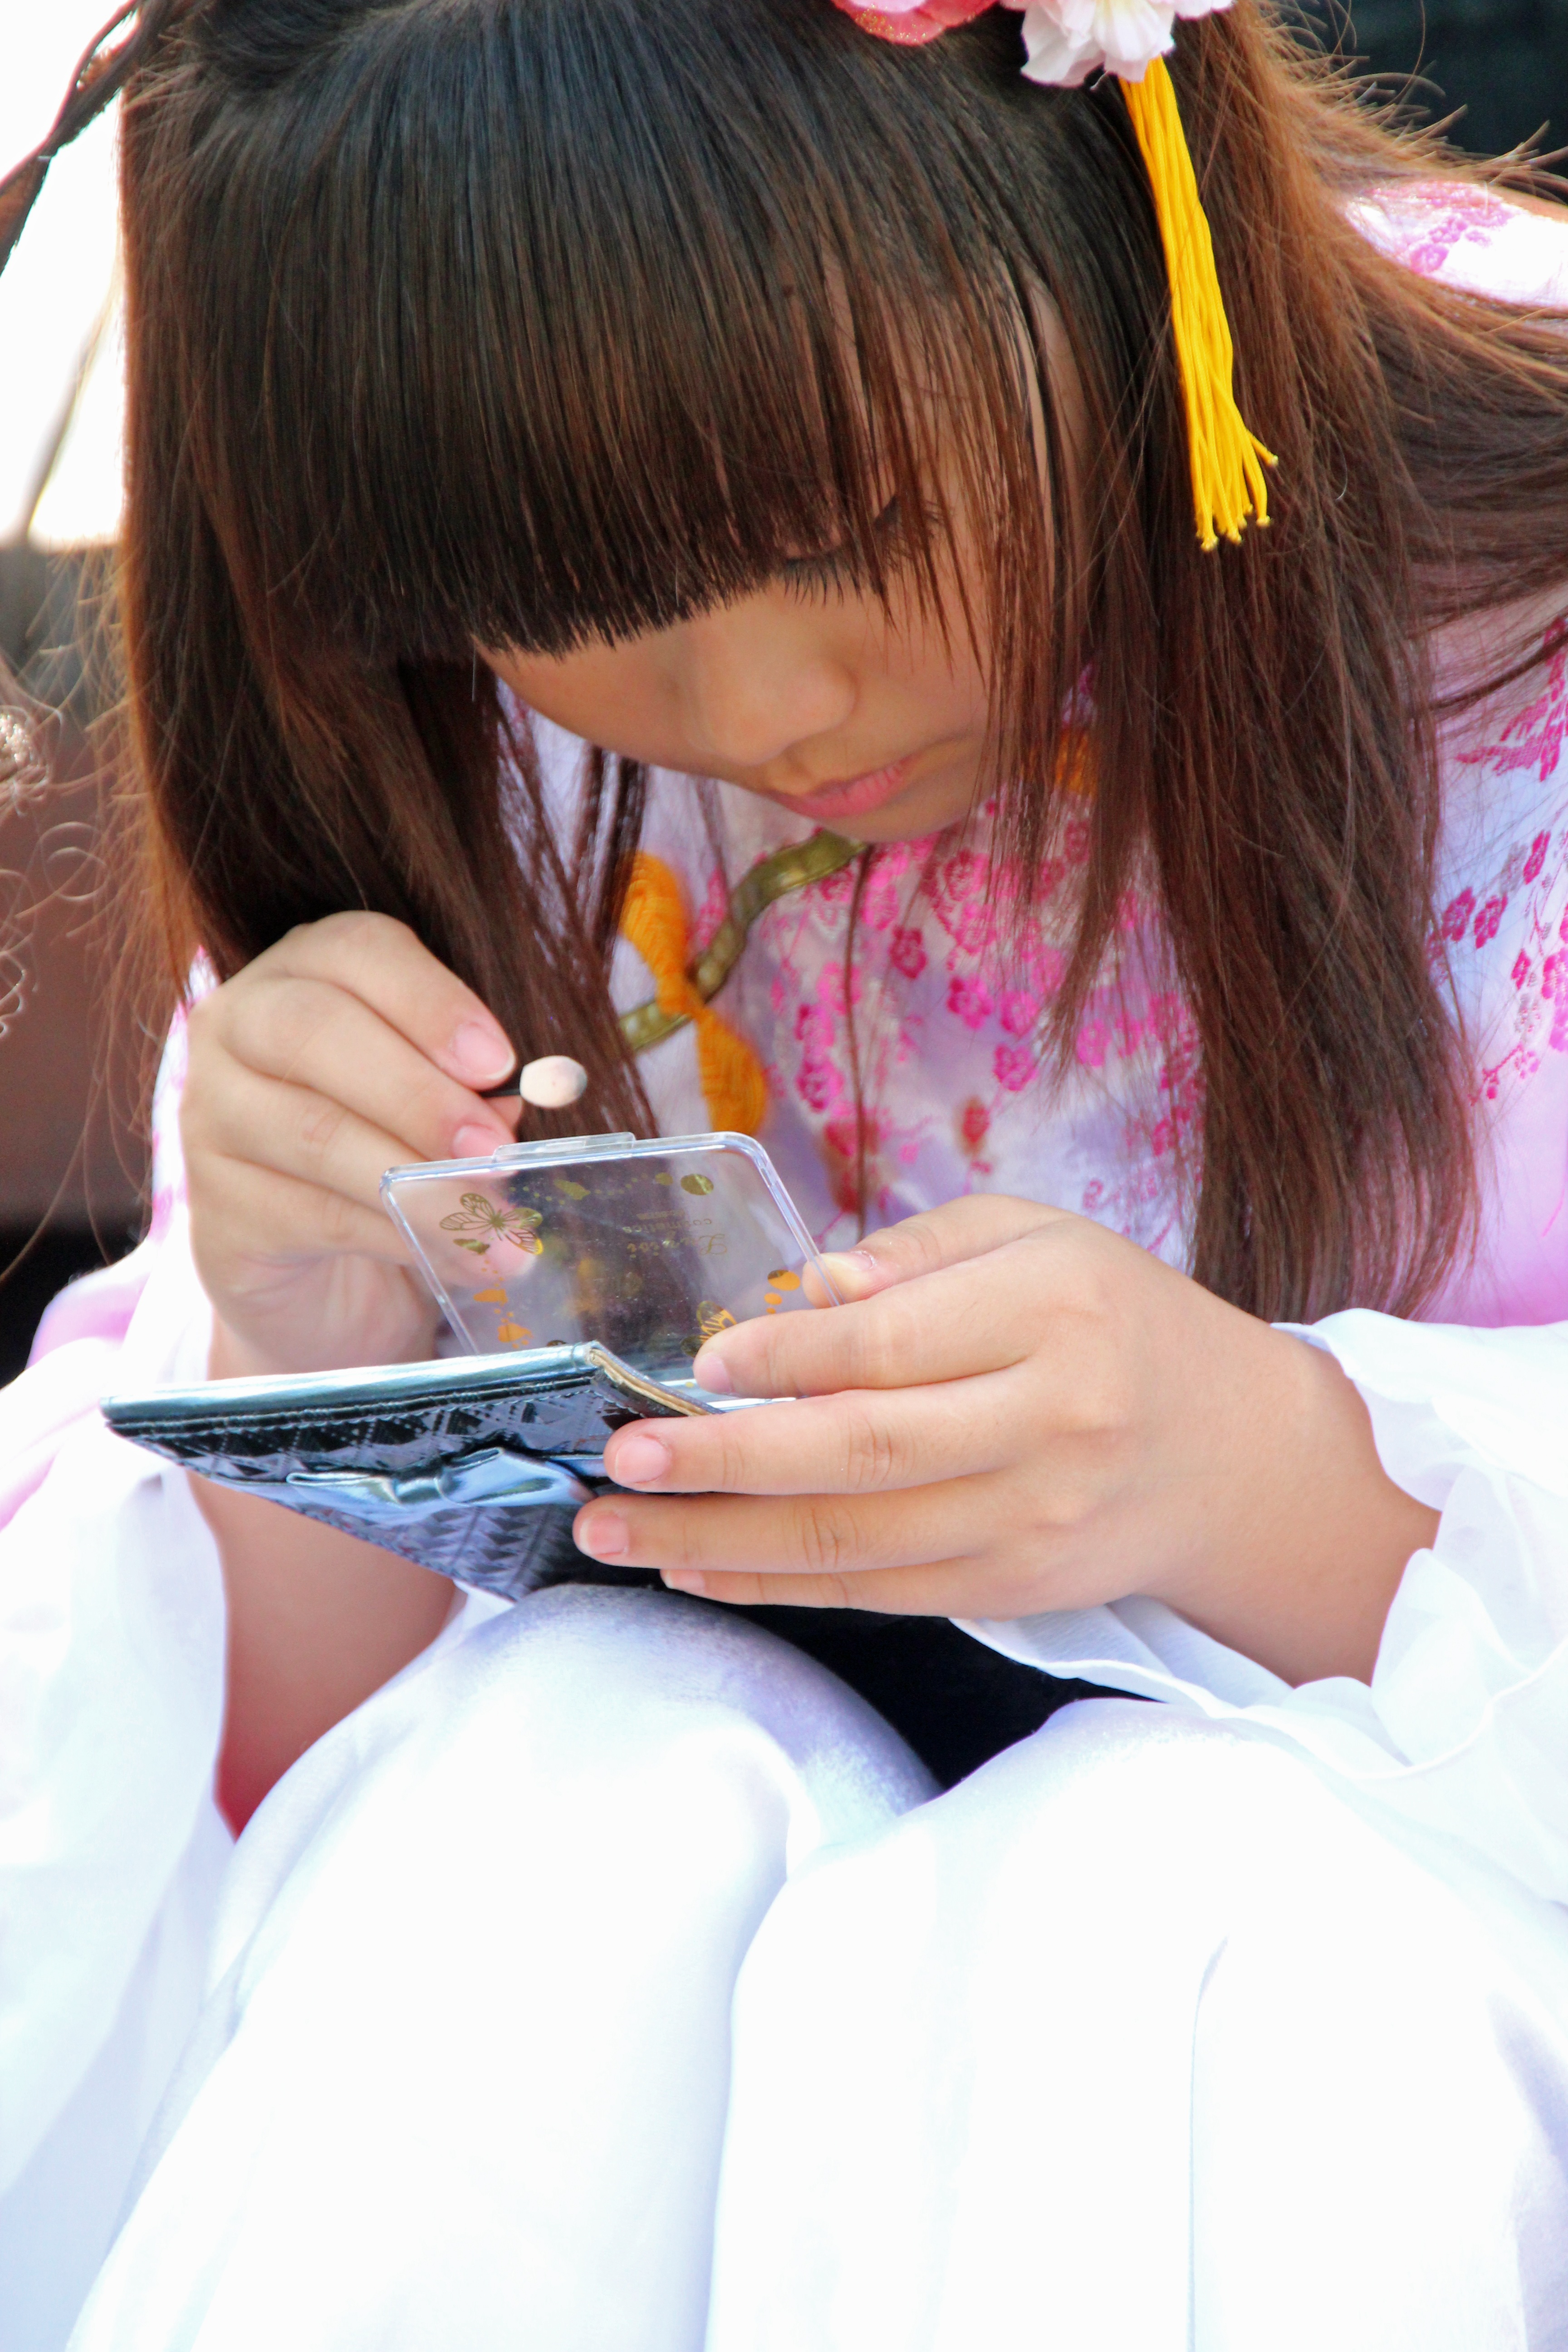
person, clothing, make up, mirror, beautiful, costume, manga, young girl